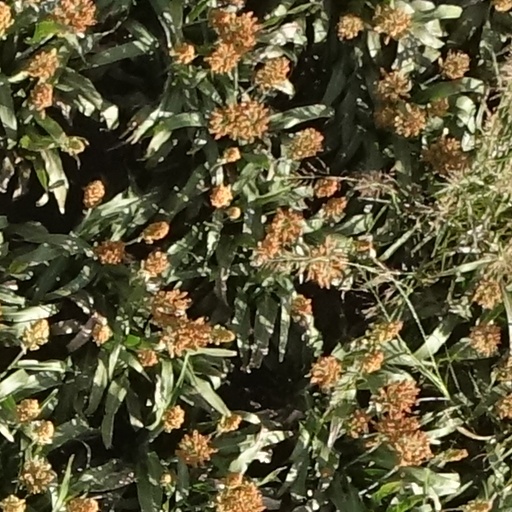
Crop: sorghum